CDF-S XT1

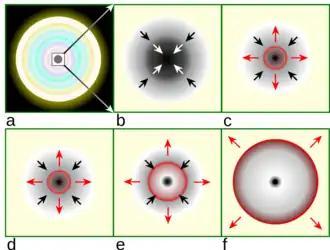
Diagram showing the mechanism of core collapse

In this scenario, a massive star had its core collapse resulting in an event called a core-collapse supernova. While the time scales observed from CDF-S XT1 is consistent with a supernova, the observed spectra is not. They are thermal transients and the radiation they produce is typically soft X-ray or ultra-violet depending on the temperature of the system.